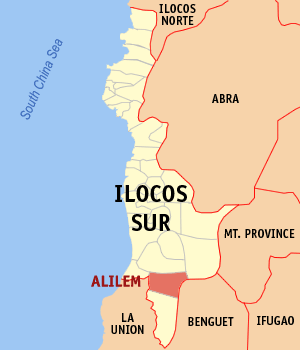
Alilem est une municipalité de 4ᵉ classe située dans la province d'Ilocos Sur aux Philippines. Selon le recensement de 2010 elle est peuplée de 6 640 habitants.